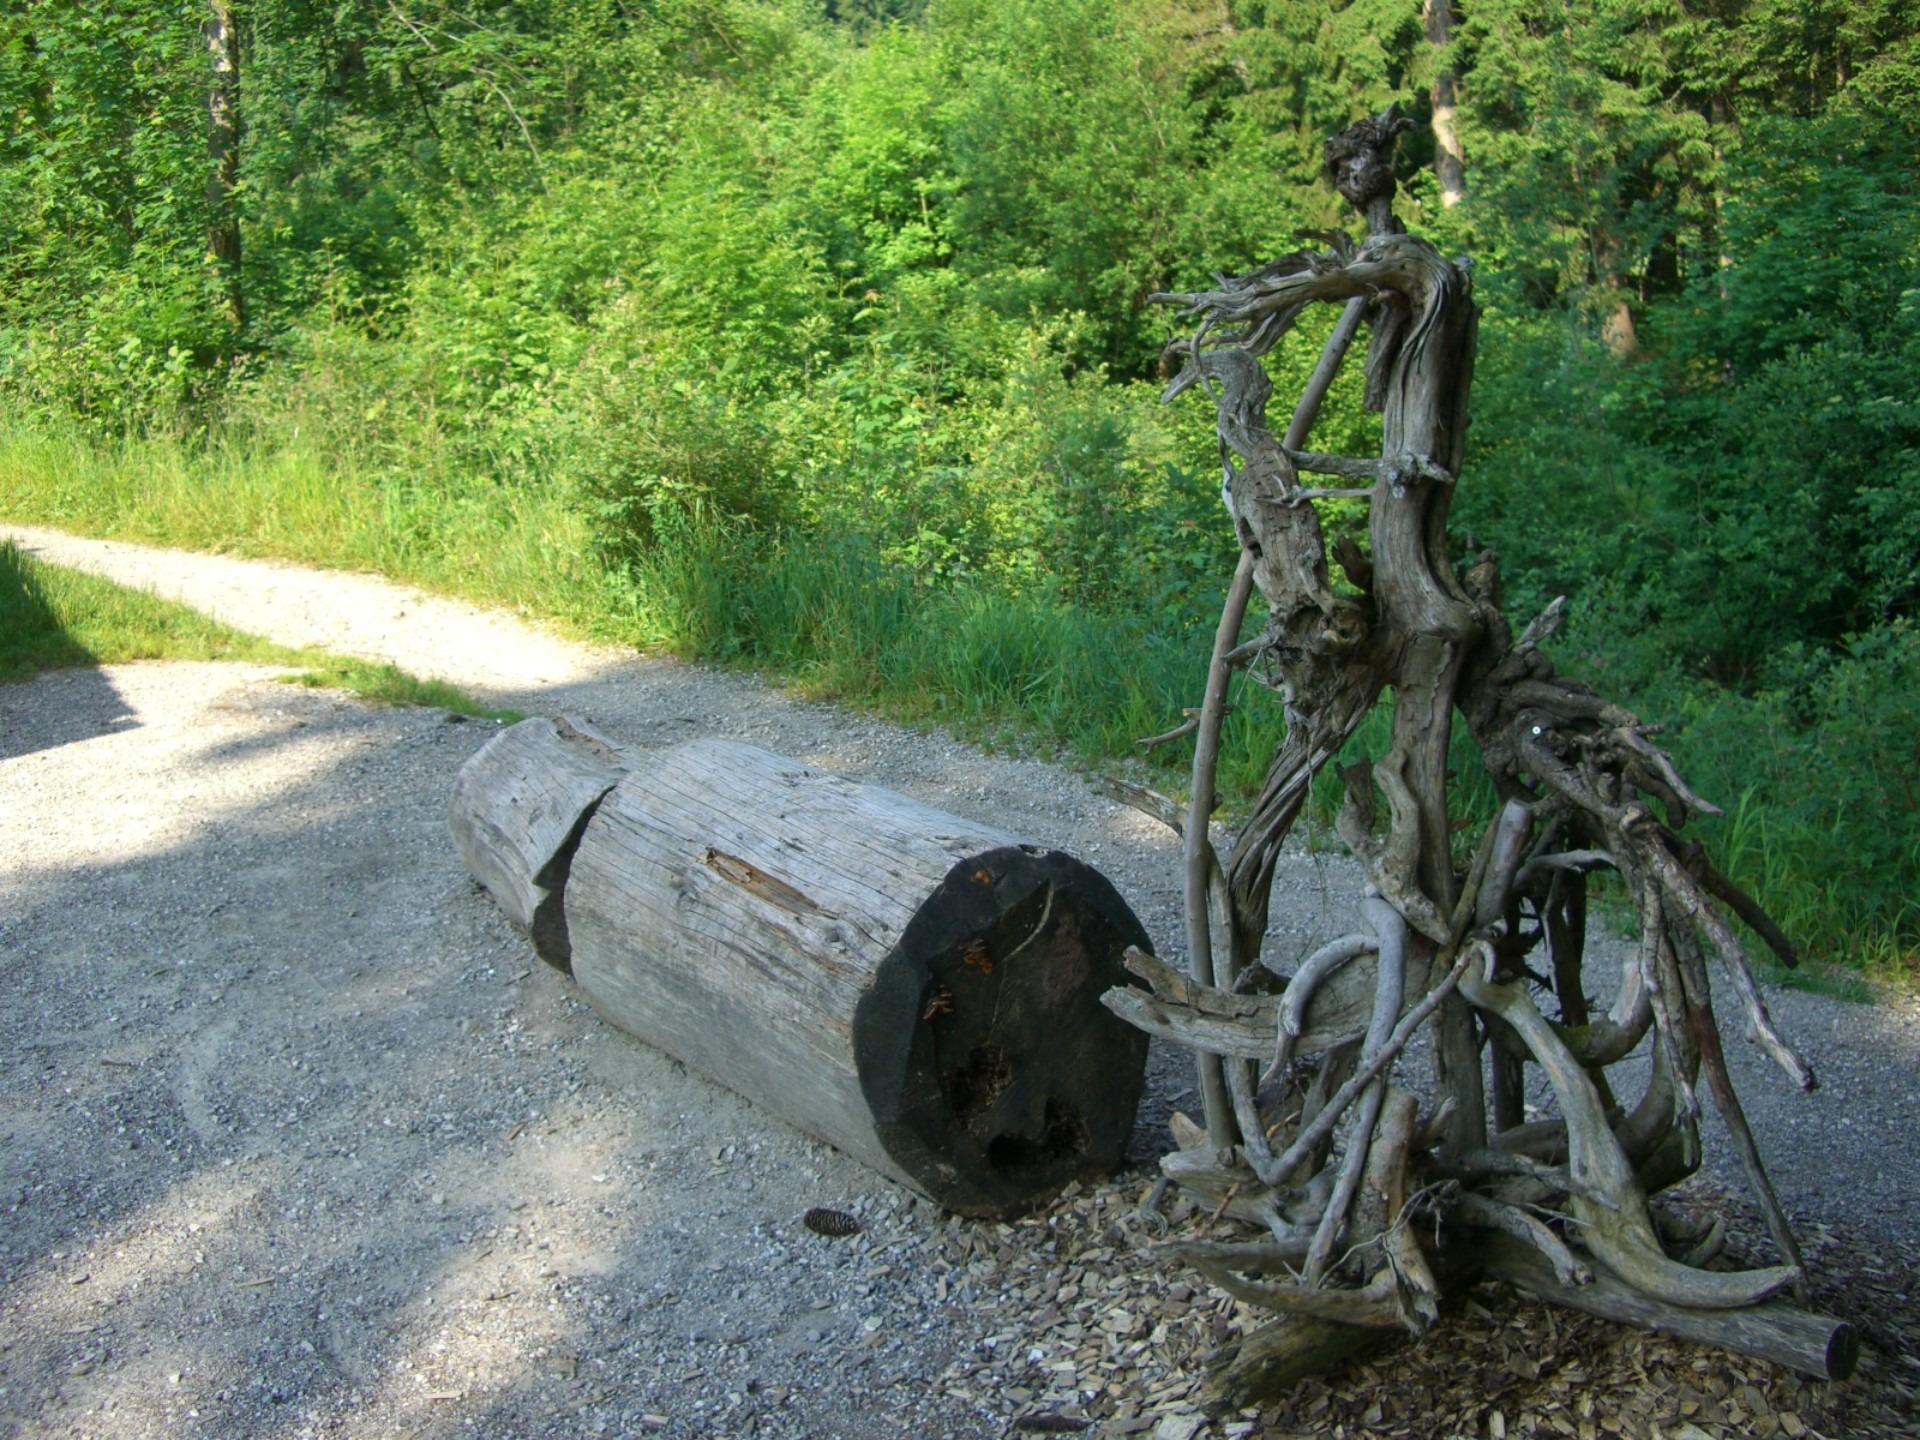
tree, forest, path, trail, log, green, root, figure, monster, gnarled, away, tree root, rural area, steinig, the witch, natural environment, woody plant, vielfuessler, illussion